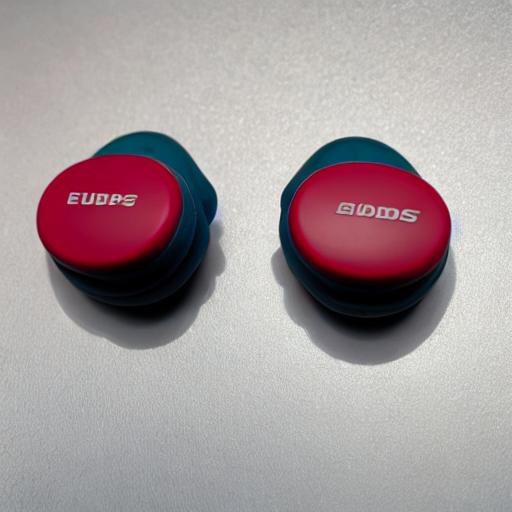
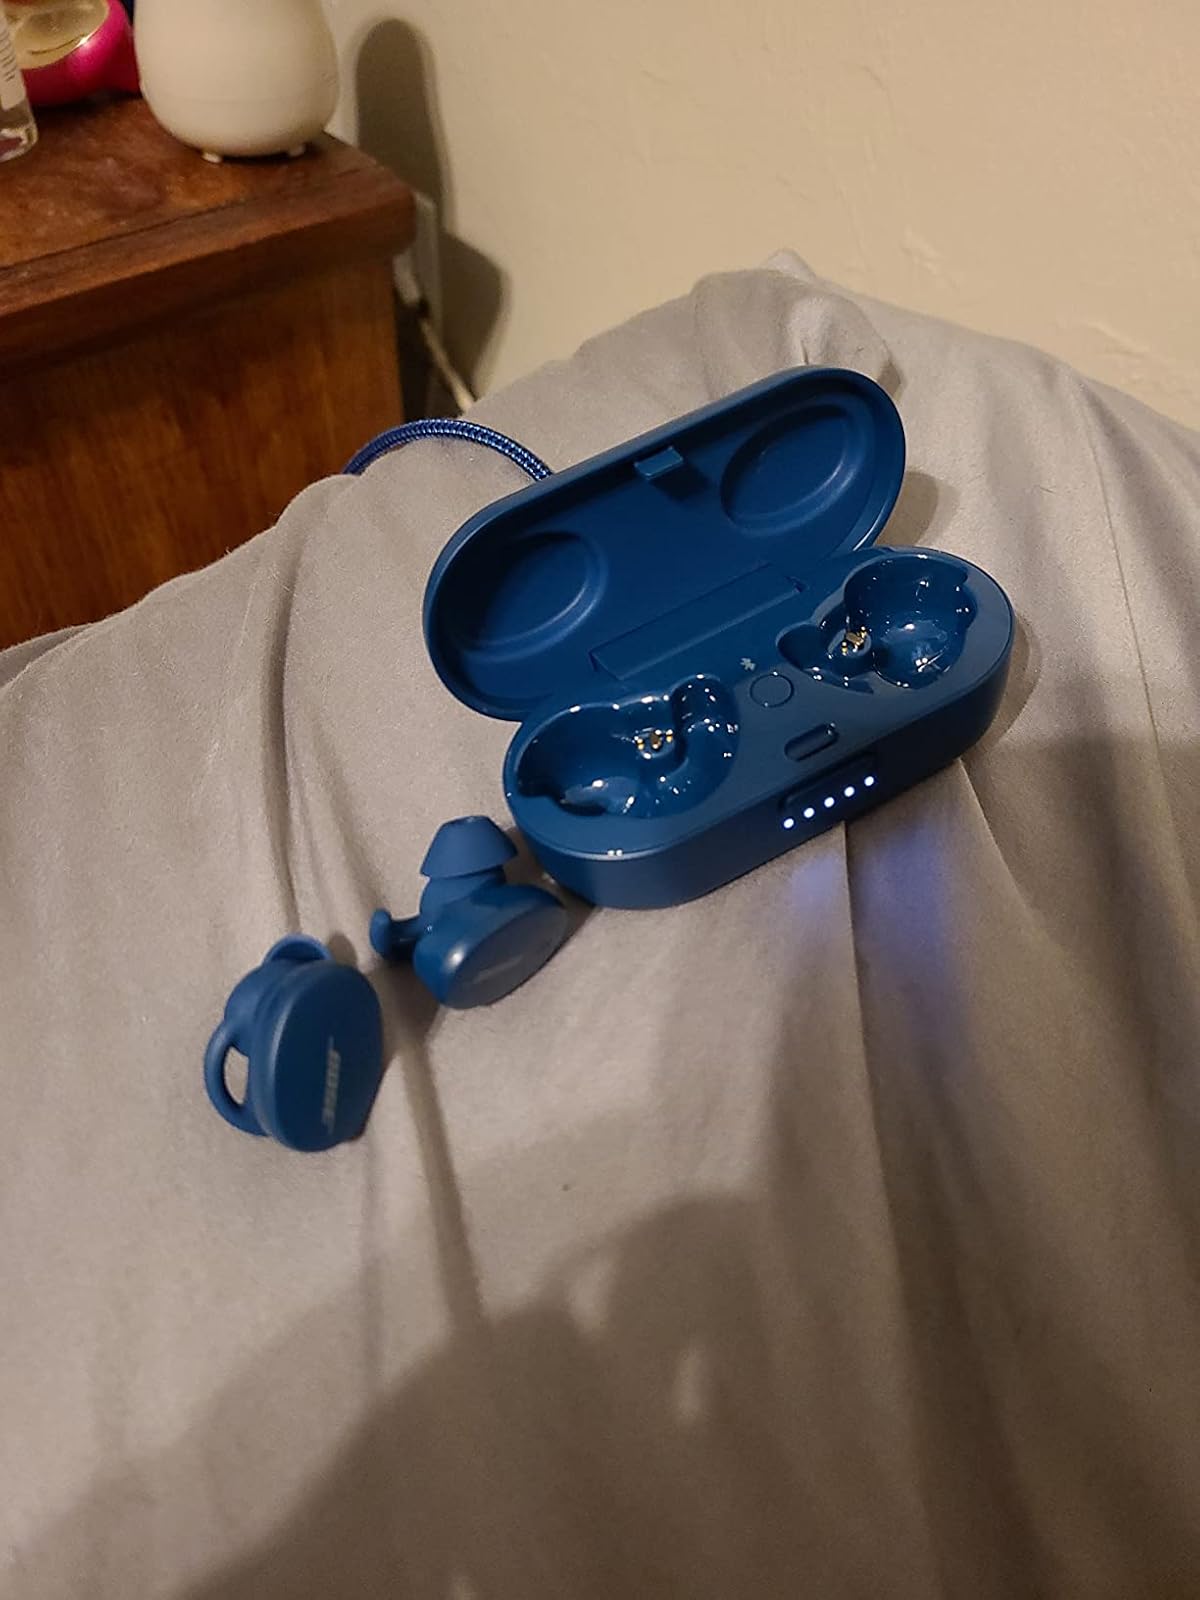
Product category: earbuds
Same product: no